Banksia marginata

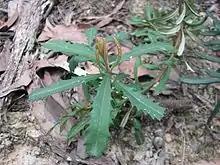
A seedling growing in Wombat State Forest displays the serrated juvenile leaves which are larger and broader than adult ones.

The response of "Banksia marginata" to fire is variable. In the Gibraltar Range and Sydney regions, plants are killed by fire and regenerate from seed. They are serotinous, storing their seed in old cones, forming a seedbank in their canopy which is released after bushfire. A field study found that seeds were dispersed short distances, generally or less, with those closest to the parent plant faring the best. In Little Desert National Park in northwestern Victoria and also eastern , it grows as a low shrub which suckers (grows shoots from lateral roots) after fire. Plants do not appear to live longer than 25 years; after this time the ageing plants begin to die and are succeeded by younger plants arising from suckers around the parent. A field study in Gippsland found counting the nodes of "Banksia marginata" plants to be accurate in indicating age within a year up to 21 years since the last fire. There is anecdotal evidence of plants reaching 150 years old in this region. Plant species from communities dependent on fire are thought to self-select to be more flammable; "Banksia marginata" tested from a dry sclerophyll community in southeastern Tasmania was shown to burn readily, and fire would spread easily through it.